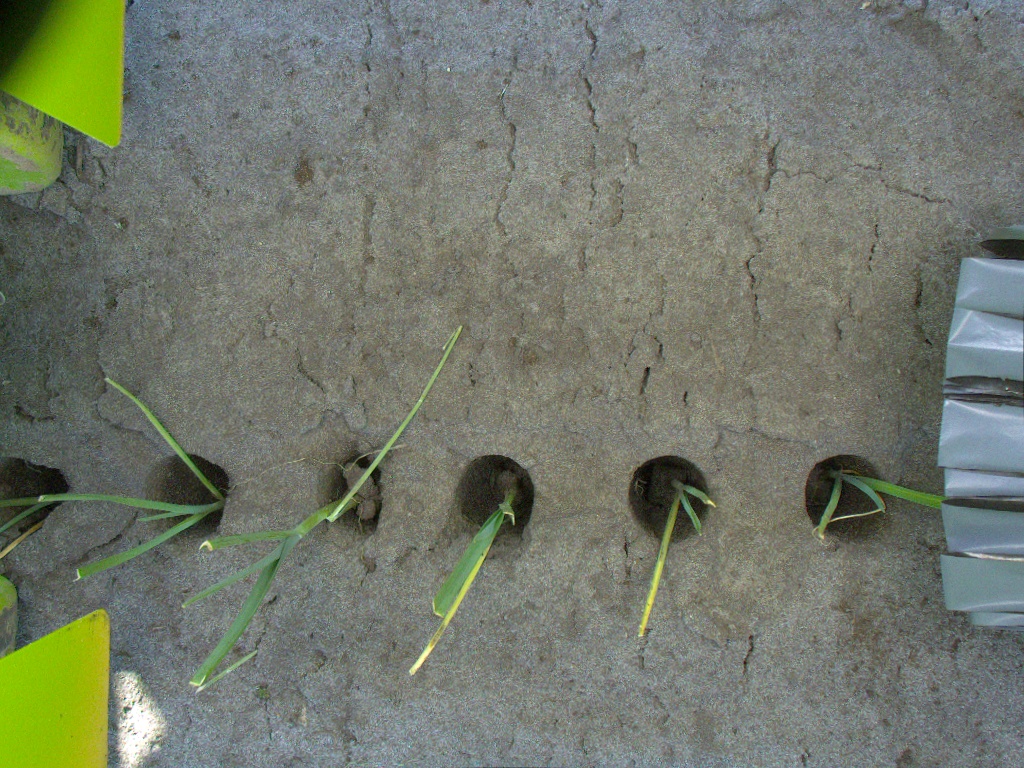
Crop: leek
Objects: stem_leek, stem_leek, stem_leek, stem_leek, stem_leek, stem_leek, leek, leek, leek, leek, leek, leek